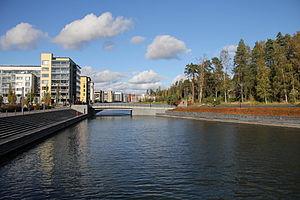
La structure environnementale de l’année est un concours organisé par l'association des jardins finlandais et l’industrie des produits de construction, RTT.
Aurinkolahti est une section du quartier de Vuosaari à Helsinki, la capitale de la Finlande.